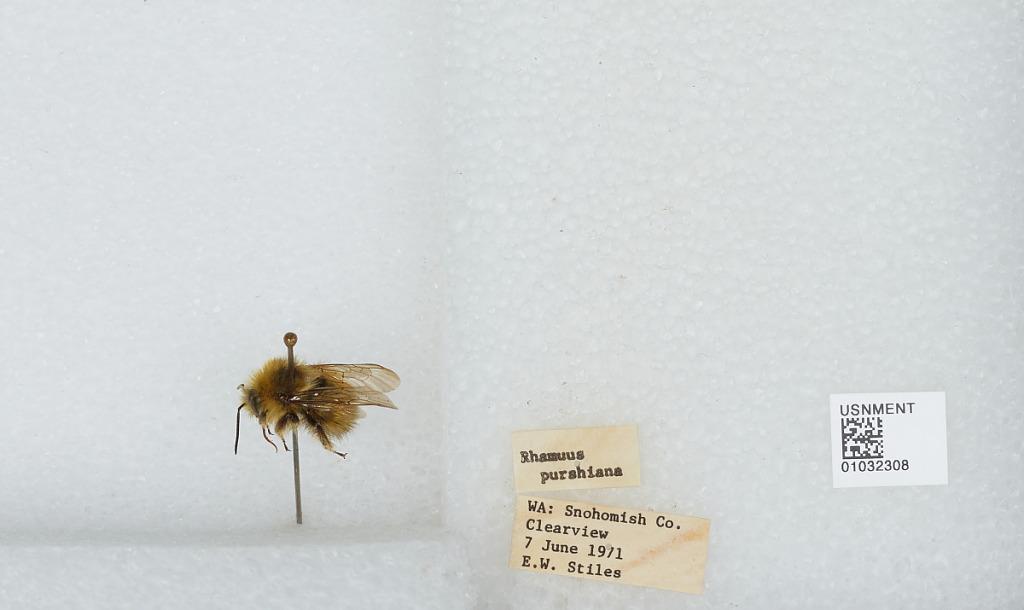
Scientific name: Bombus (Pyrobombus) sitkensis Nylander
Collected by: E. Stiles
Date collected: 1971-6-7
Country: United States
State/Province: Washington
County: Snohomish
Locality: Clearview
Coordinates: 47.8292, -122.145